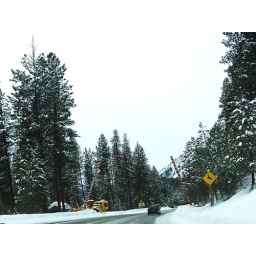
Very clear road at the Banner Summit gate unlike when we drove in last late December.